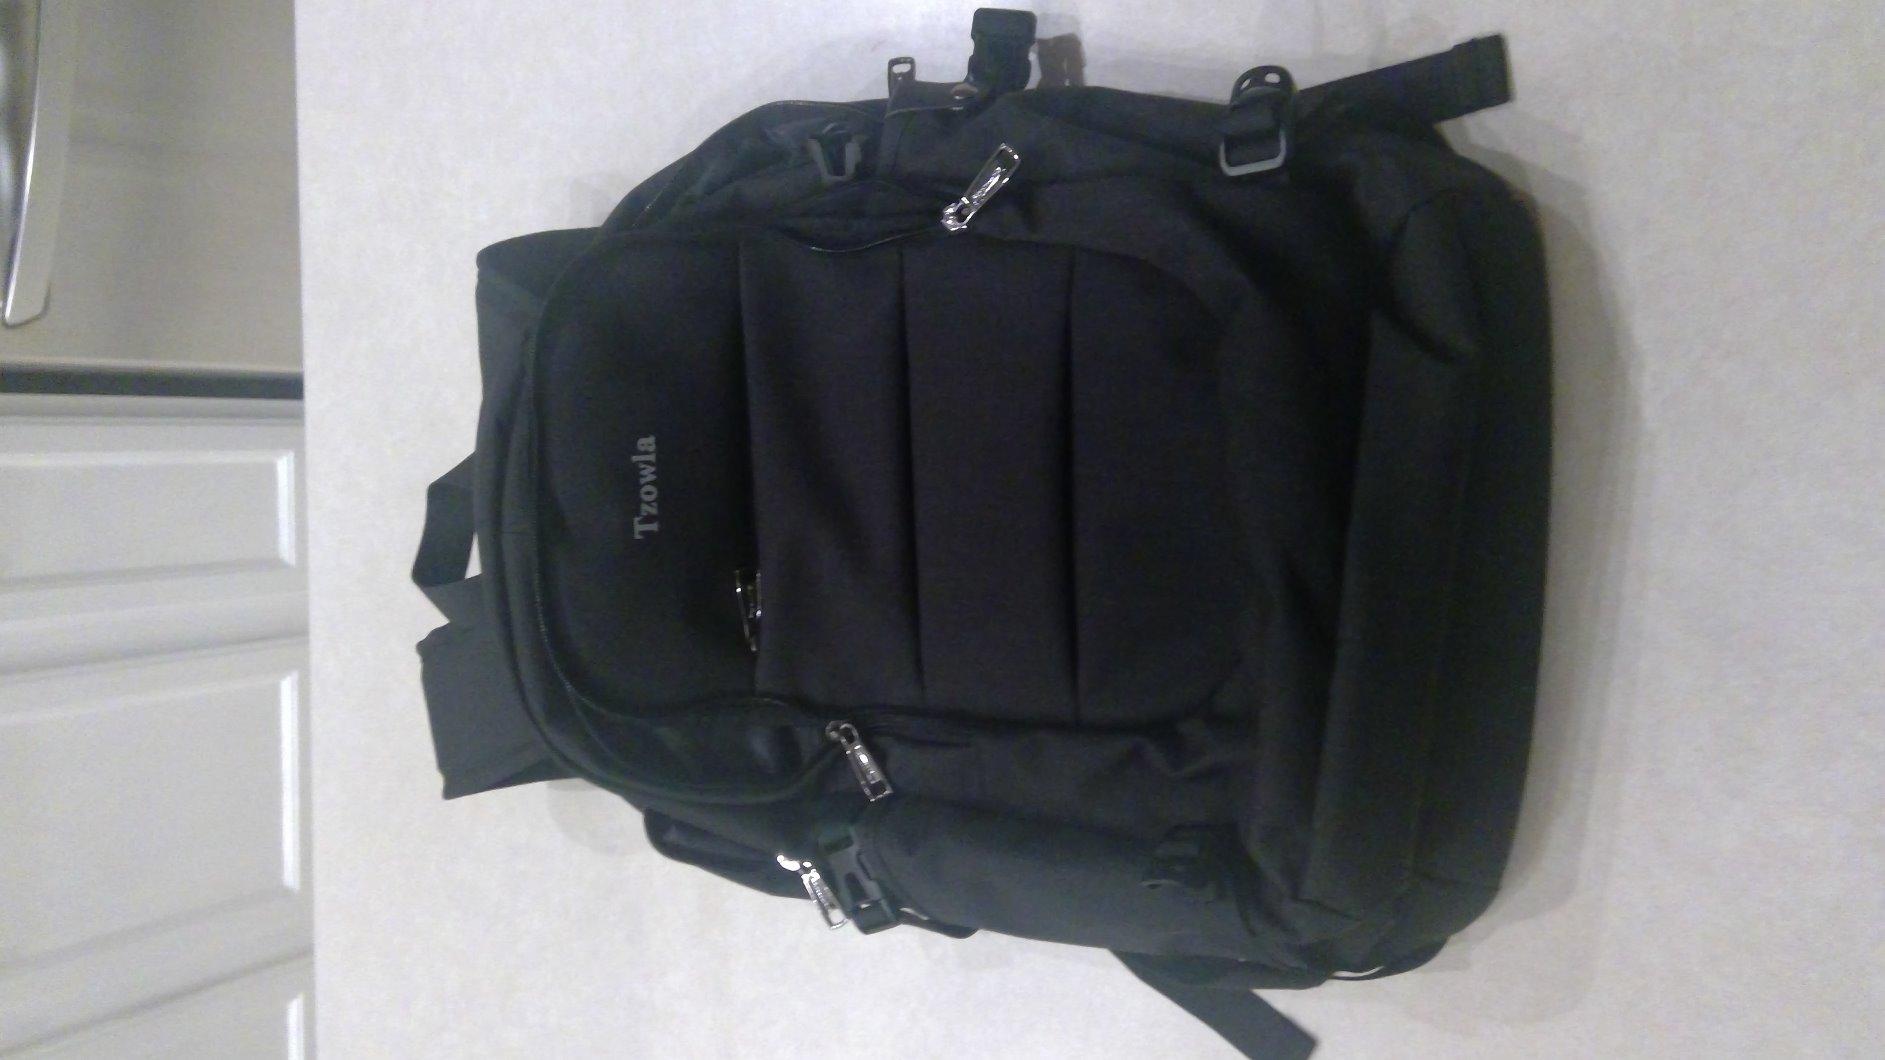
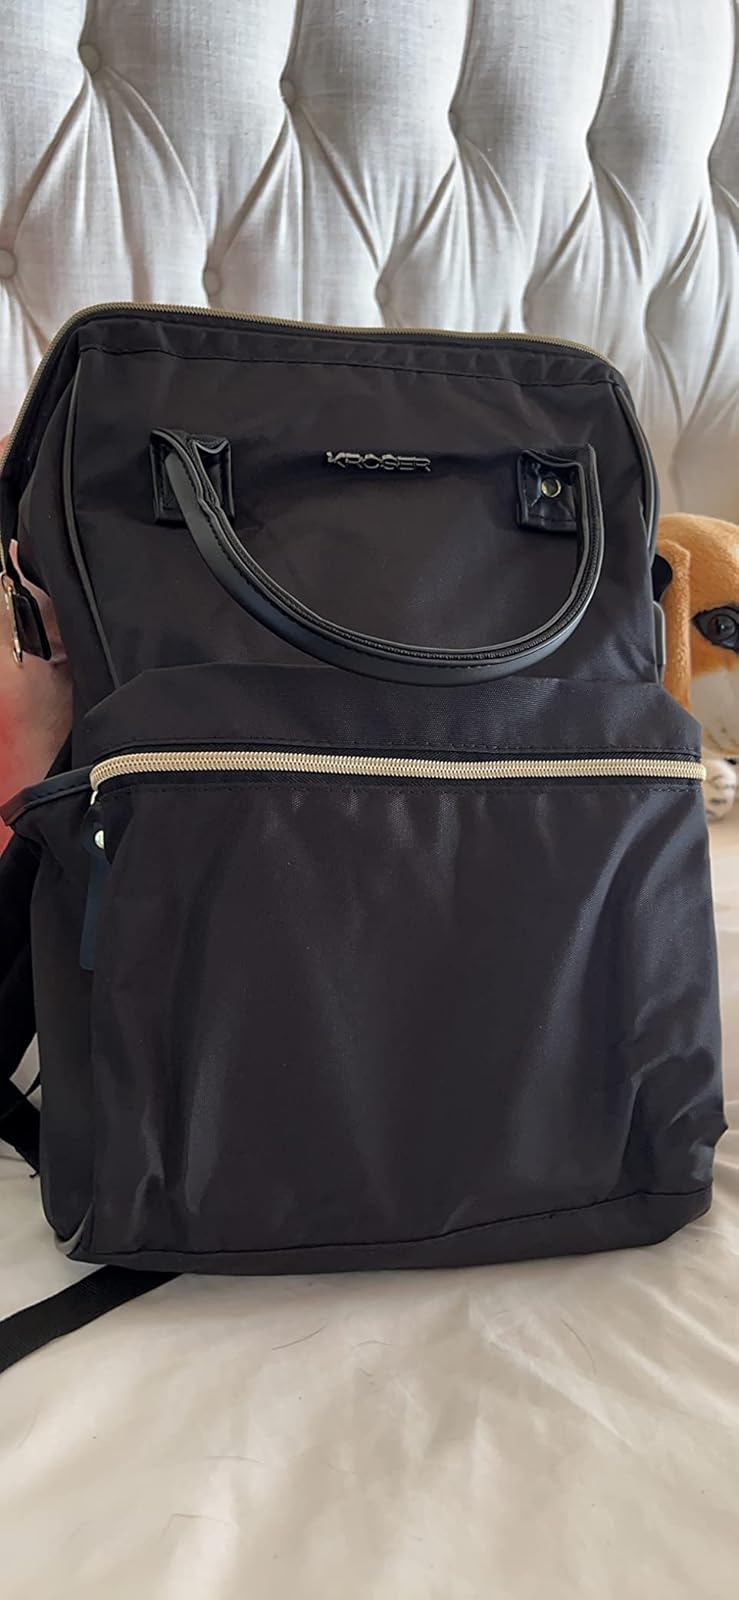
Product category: bag
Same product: no